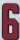
Number: 6